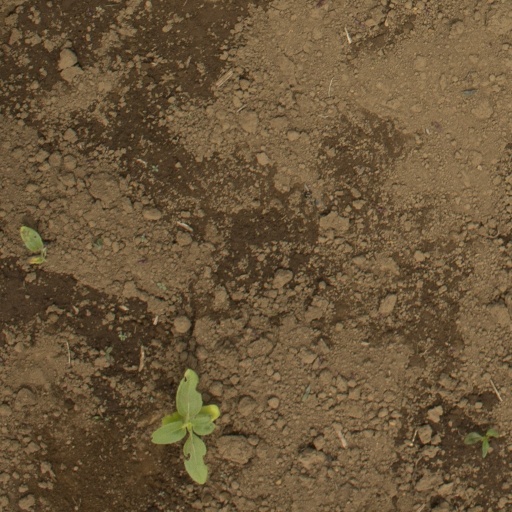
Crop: Jerusalem artichoke